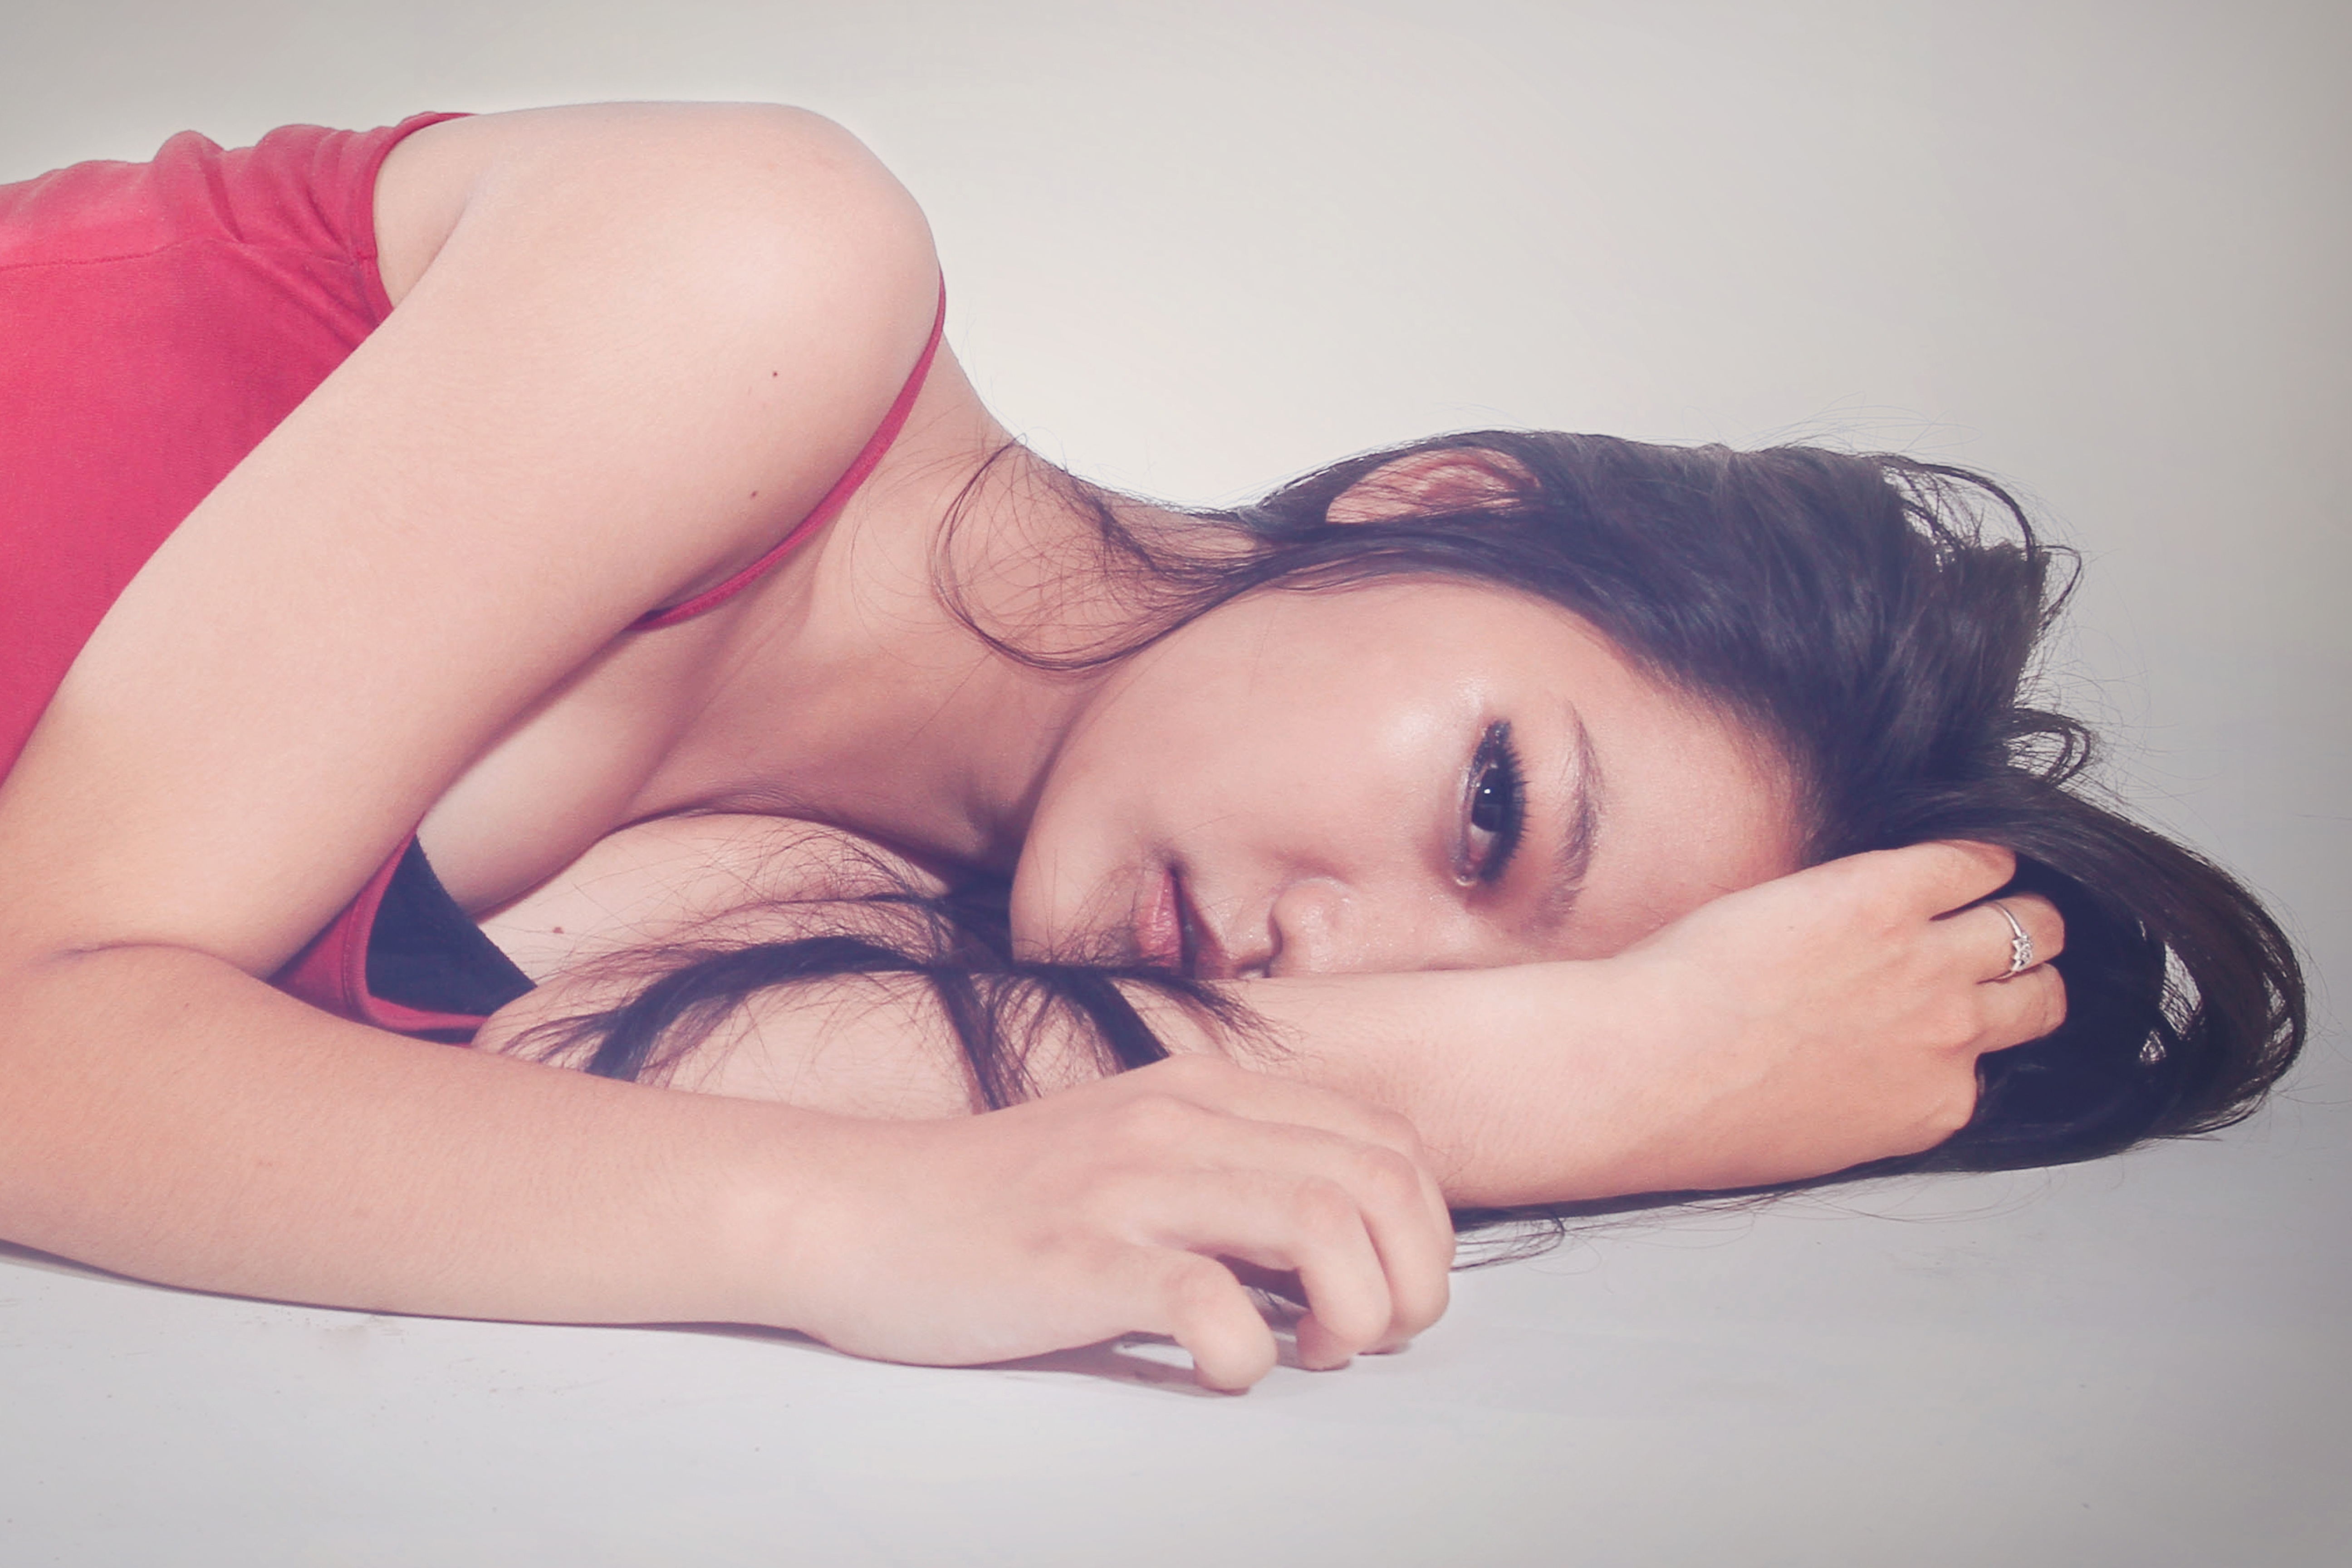
hand, person, girl, photography, female, leg, model, young, finger, mouth, long hair, human body, black hair, face, women, beauty, organ, interaction, photo shoot, sense, human action, art model